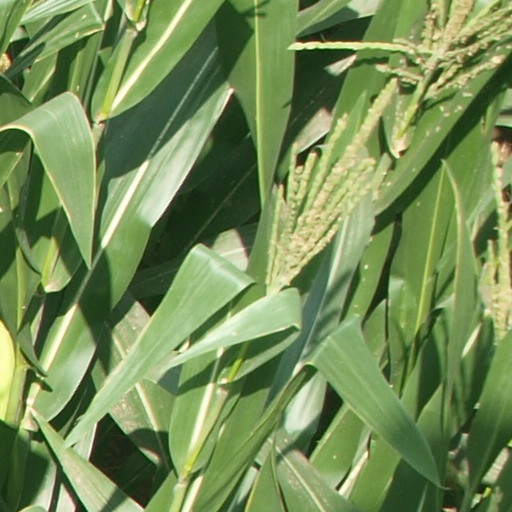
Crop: maize; corn